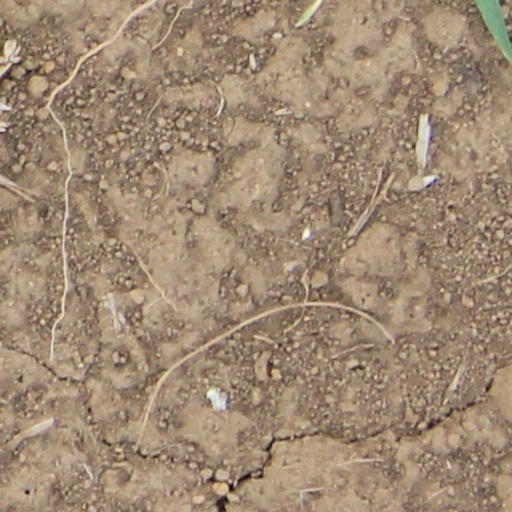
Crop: wheat